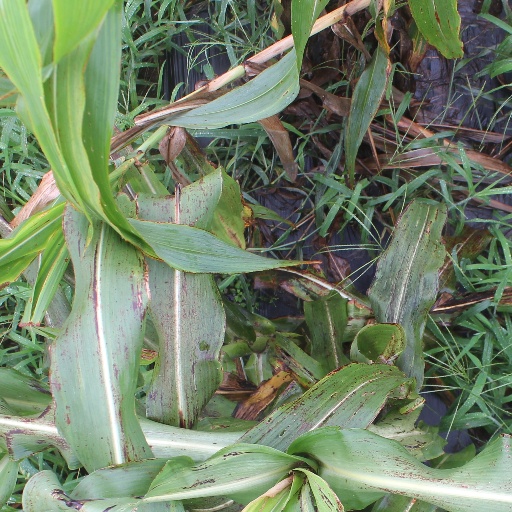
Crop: sorghum